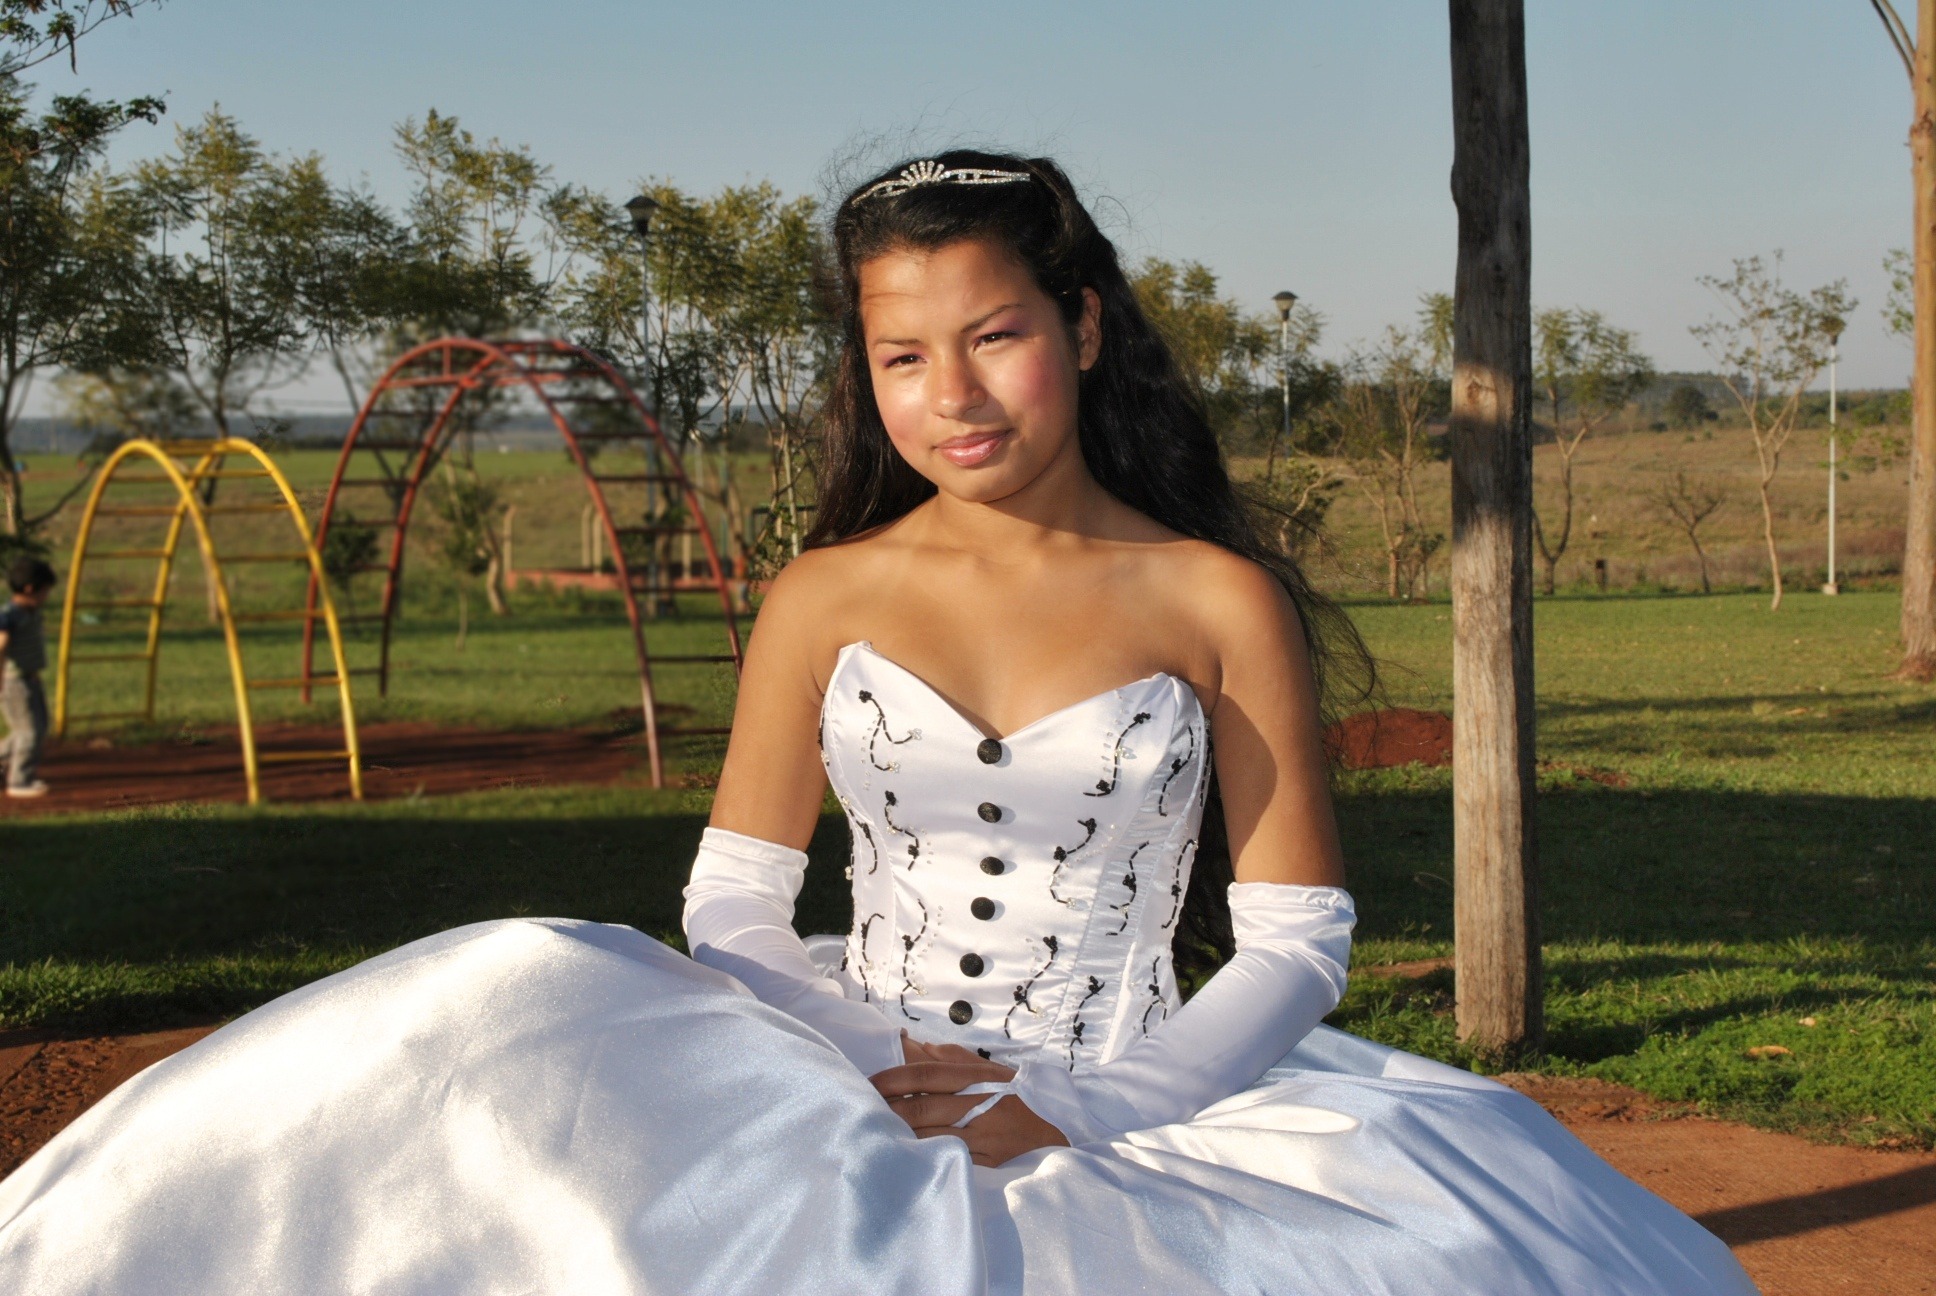
person, black and white, girl, woman, sitting, fashion, clothing, wedding, bride, smile, dark hair, outdoors, face, ceremony, dress, hands, look, princess, resting, gown, bella, female brown, seated woman